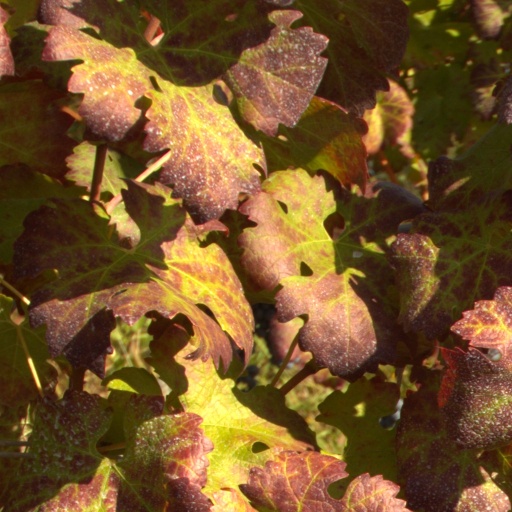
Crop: grape